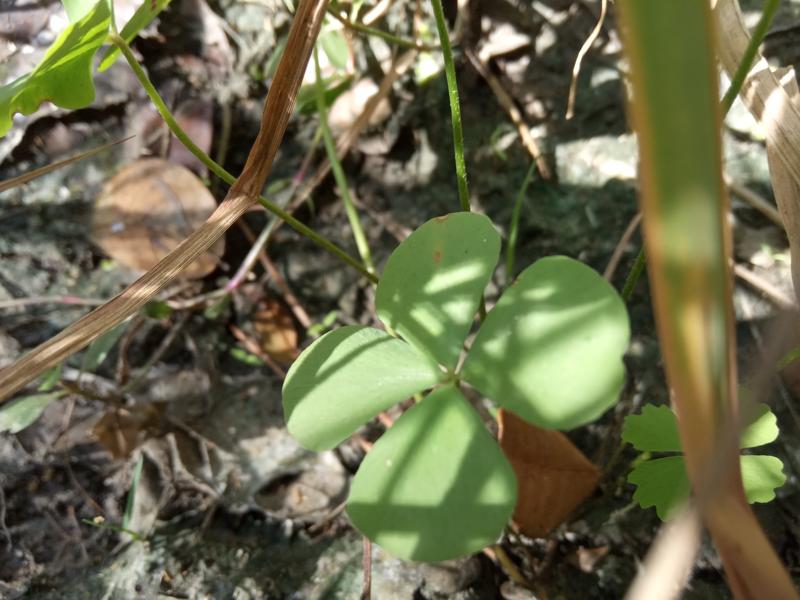
Weed species: Marsilea minuta